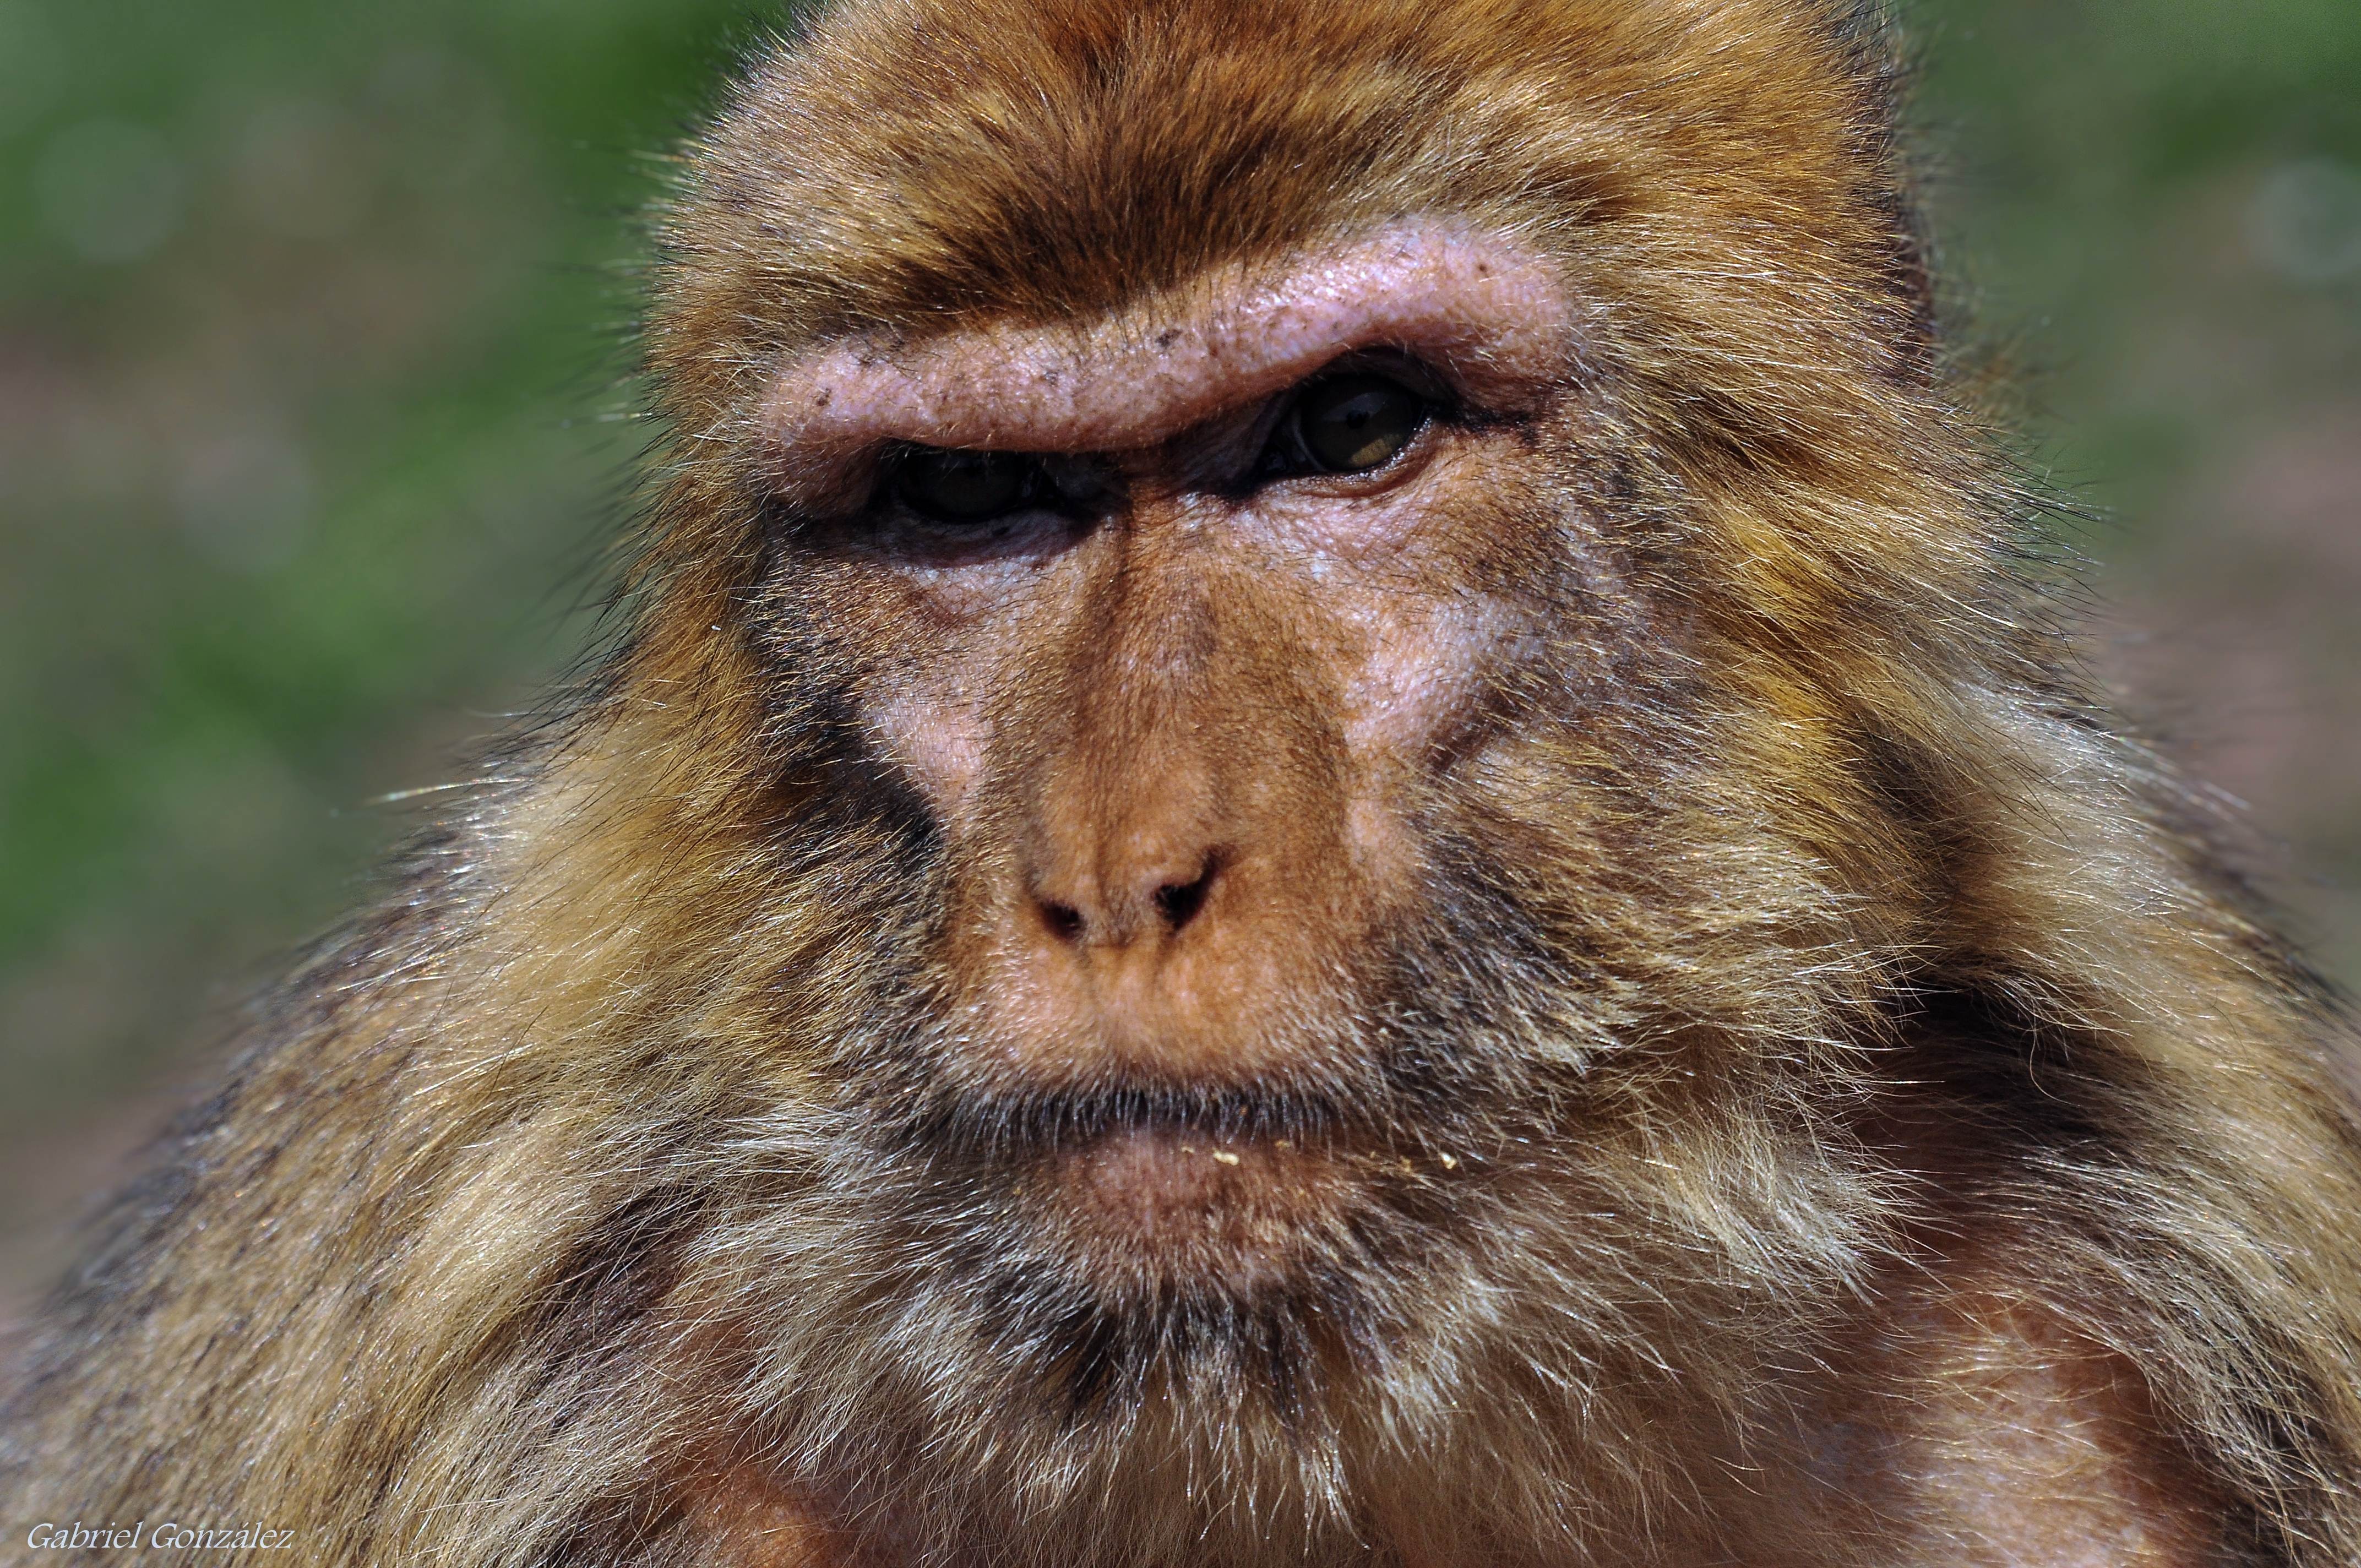
nature, wildlife, mammal, fauna, primate, animals, vertebrate, naturaleza, nikond90, ggl1, gaby1, animales, sigma50500mm, 50500, gabrielcorua, xelodegalicia, cabrceno, sobarzocantabriaespaa, macaque, old world monkey, new world monkey